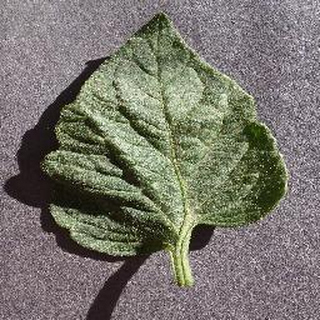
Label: healthy_tomato